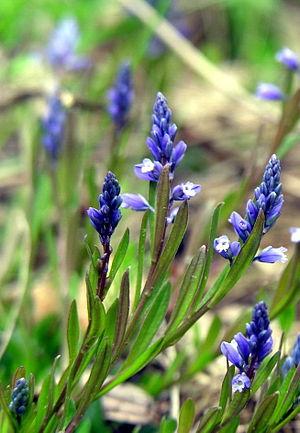
Cette liste de Tracheophyta de Bosnie-Herzégovine, ainsi que d’espèces introduites est un aperçu incomplet d’espèces de mousses, de fougères, de gymnospermes et d’angiospermes citées dans la littérature disponible en langues bosniaque, croate, serbe et serbo-croate. Cet aperçu n’inclue pas des espèces cultivées ni celles occasionnellement introduites.